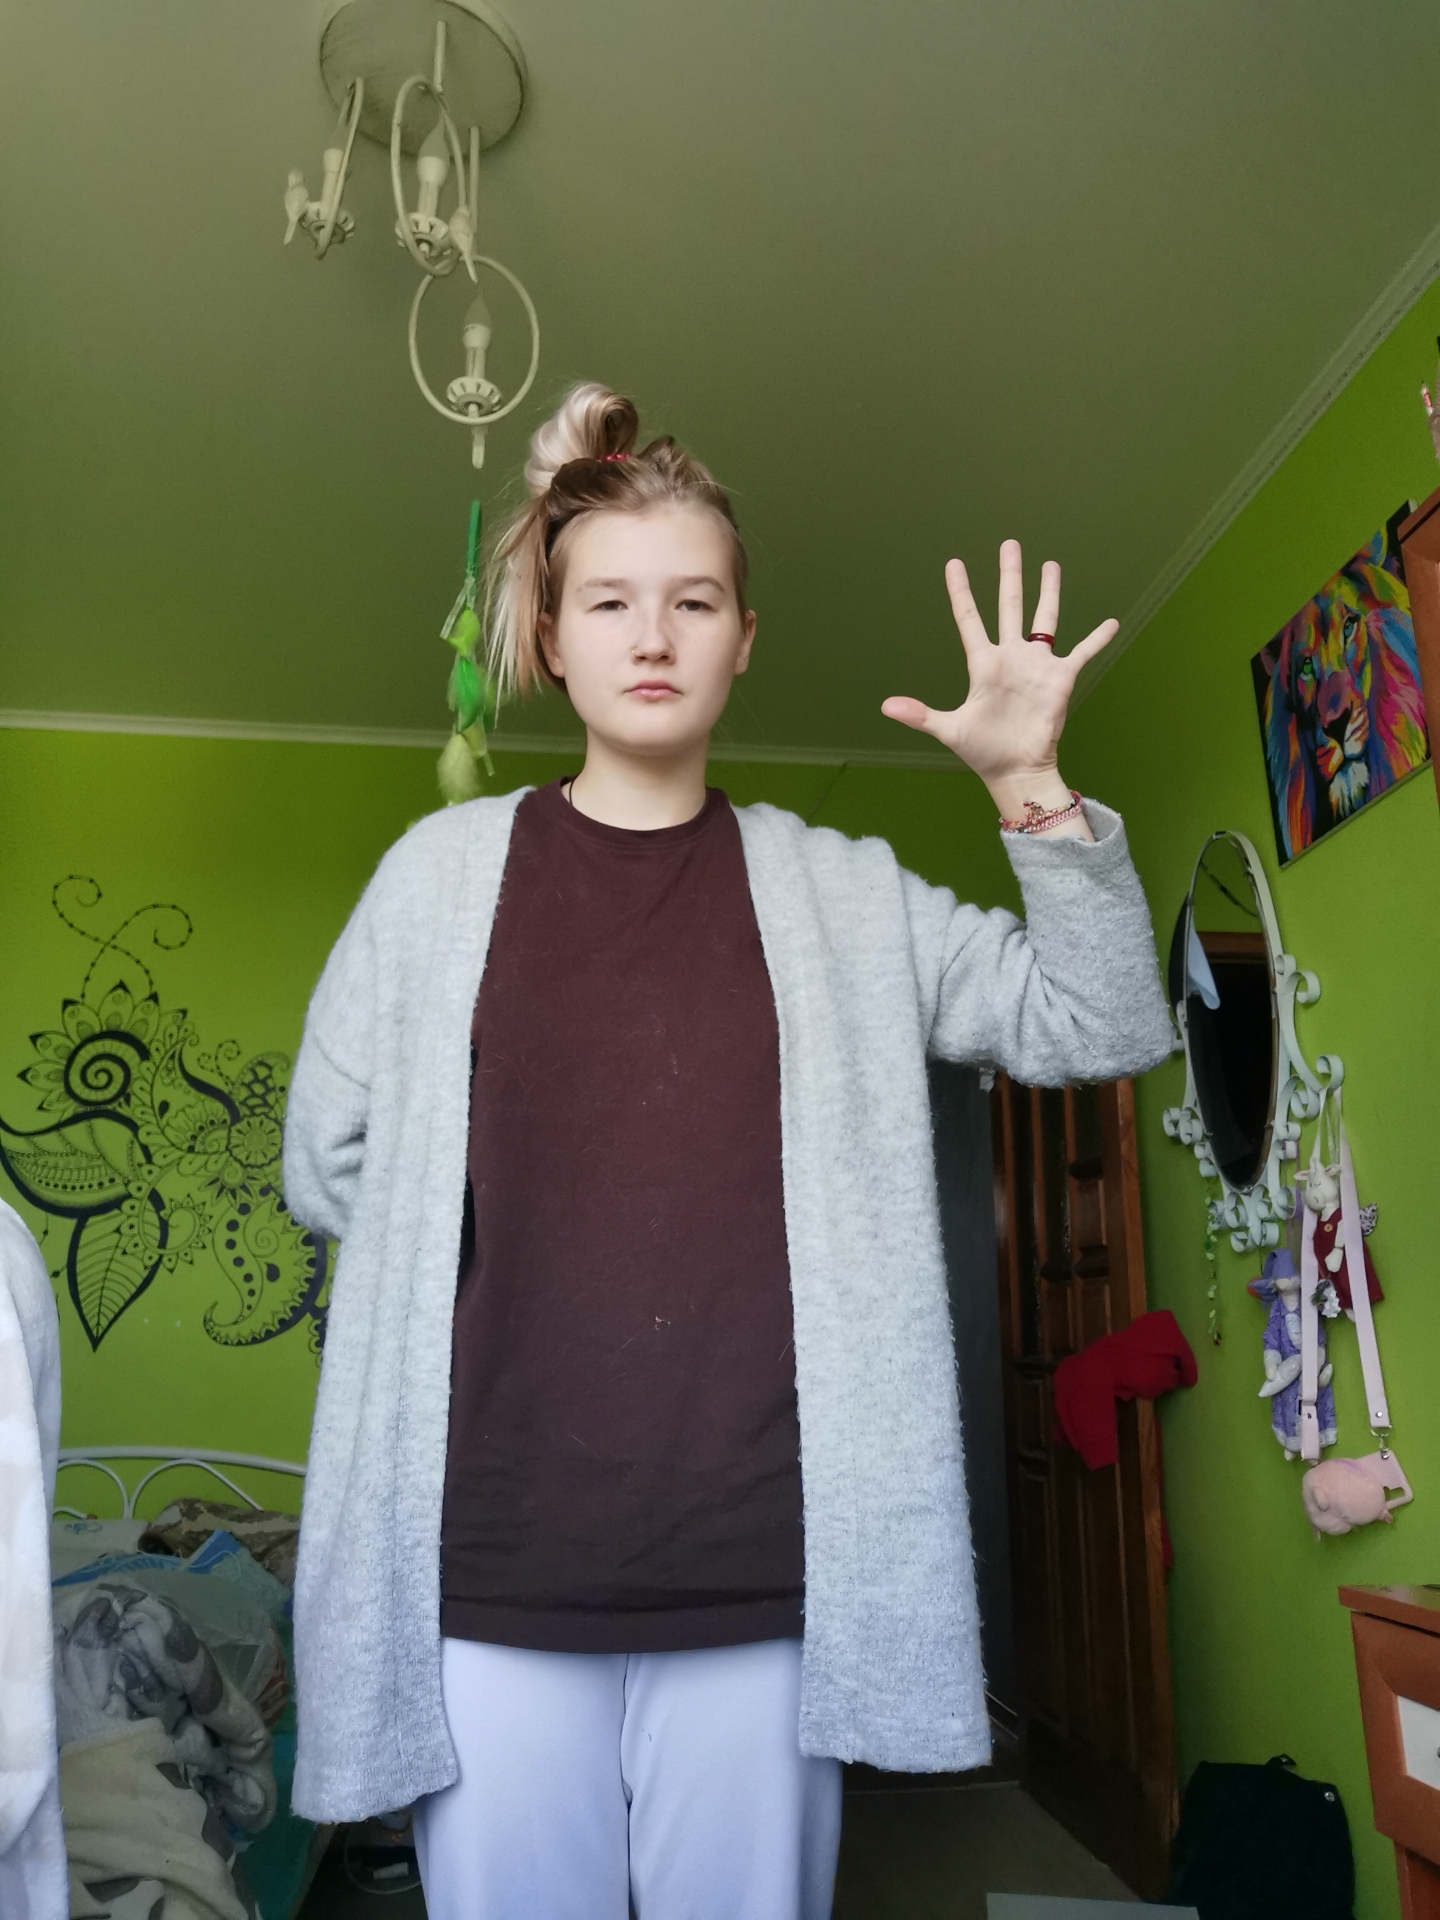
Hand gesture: palm